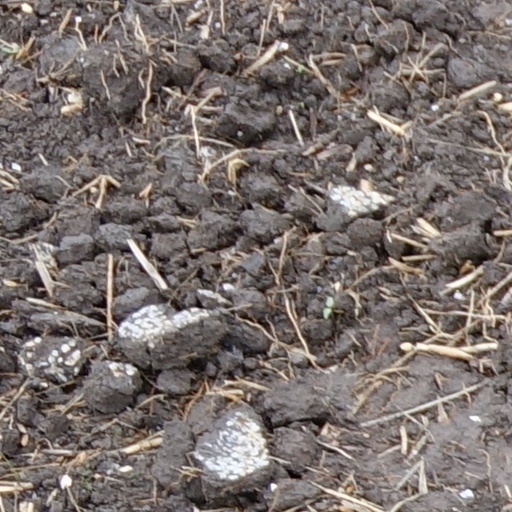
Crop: wheat